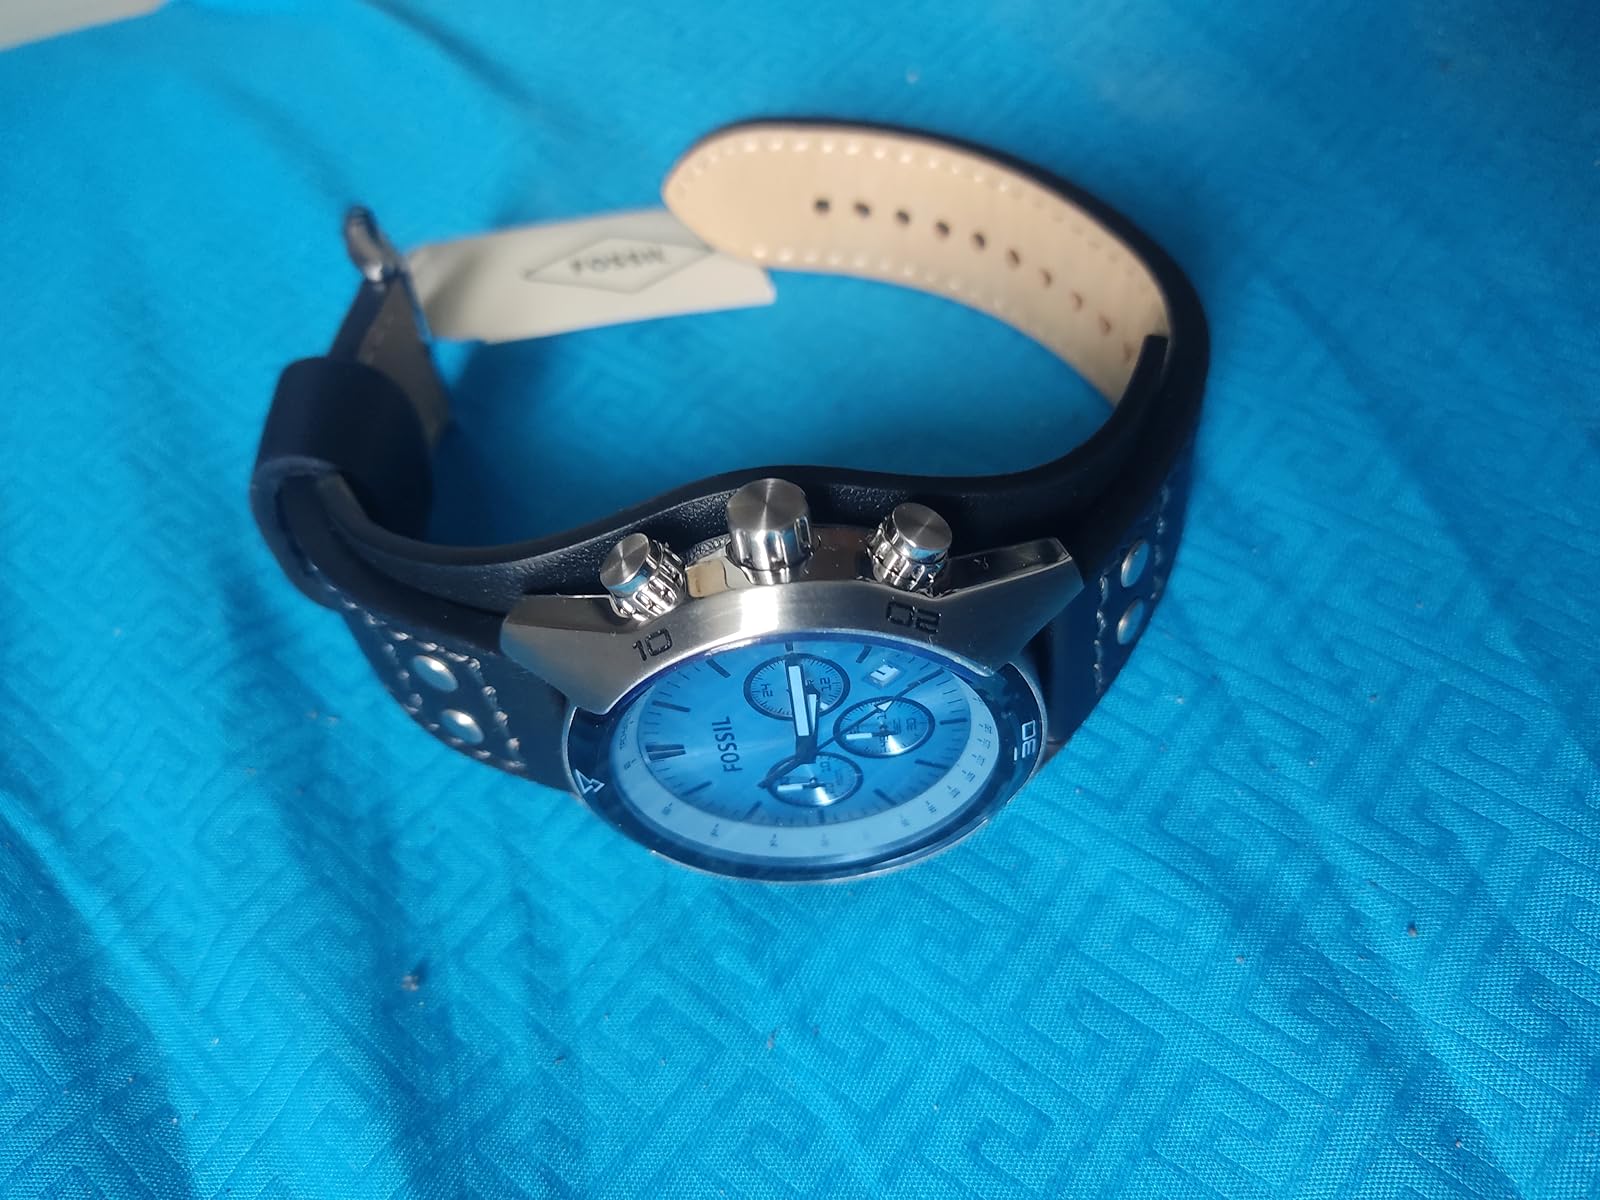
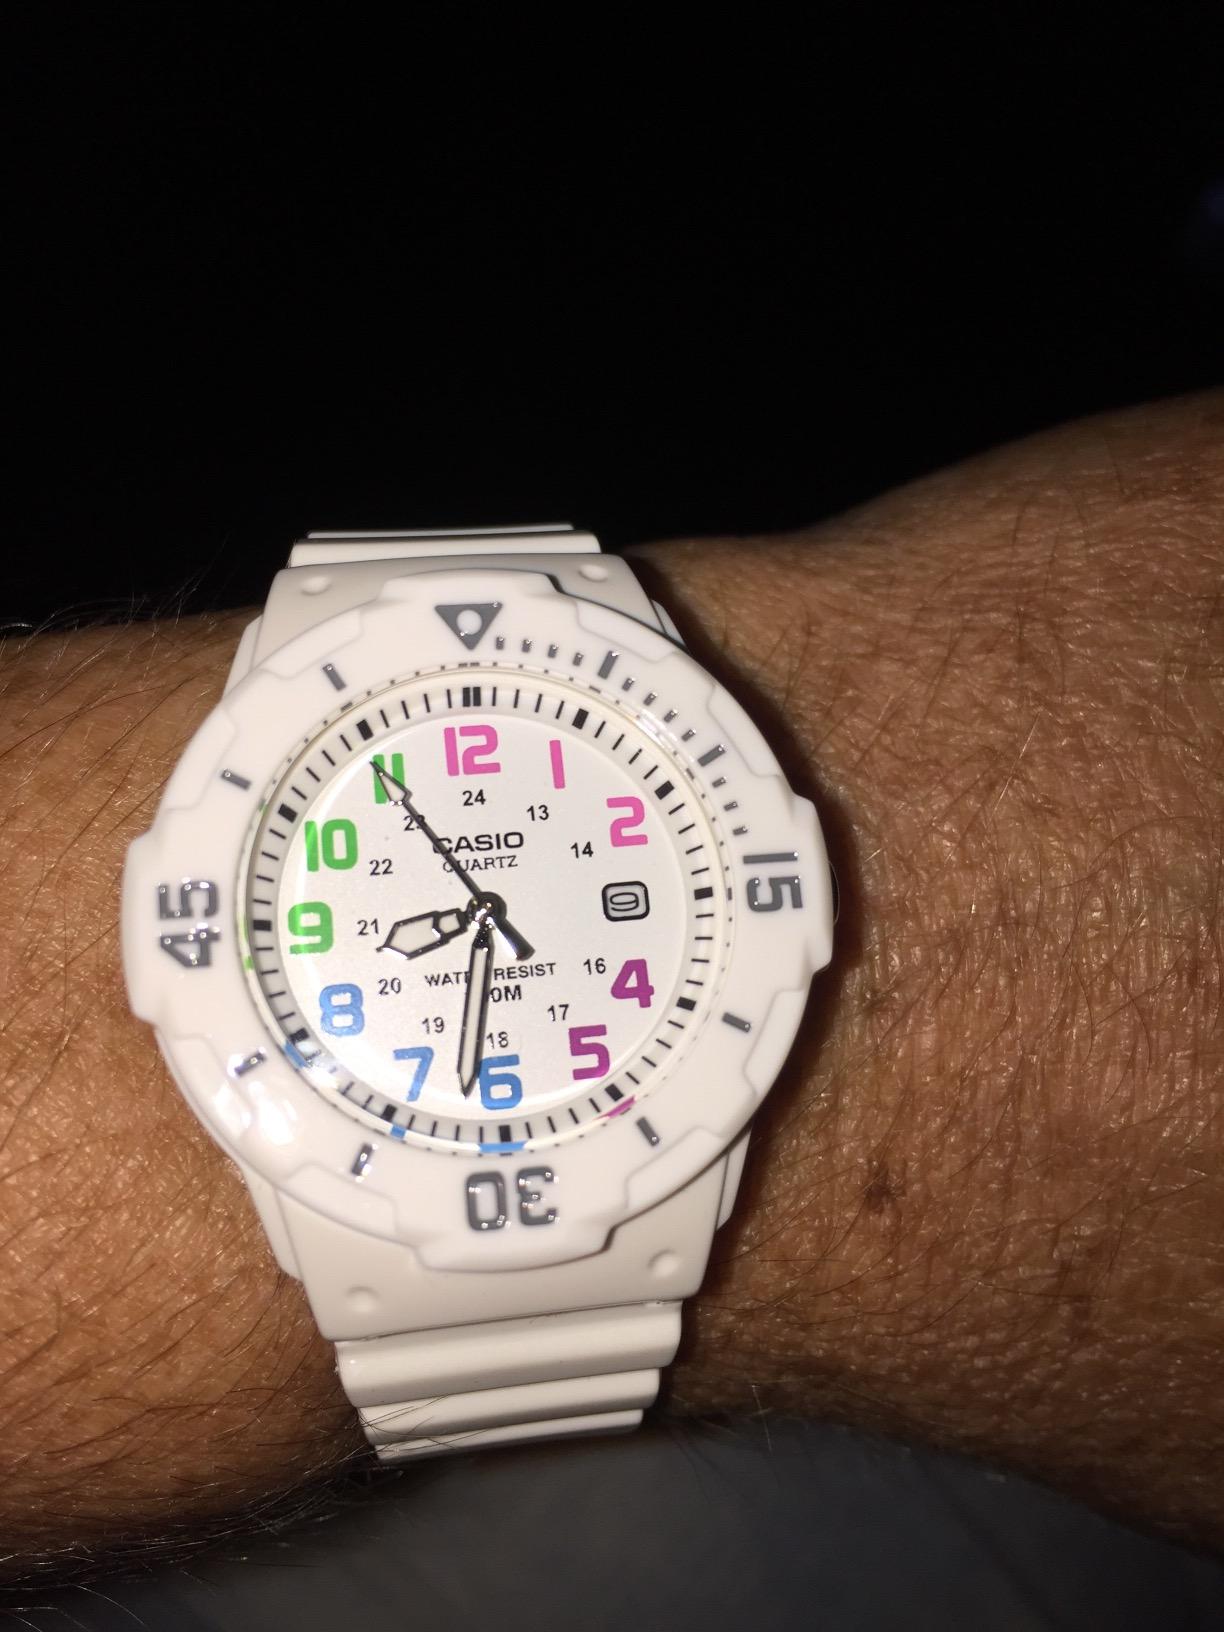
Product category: accessories_watch
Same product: no